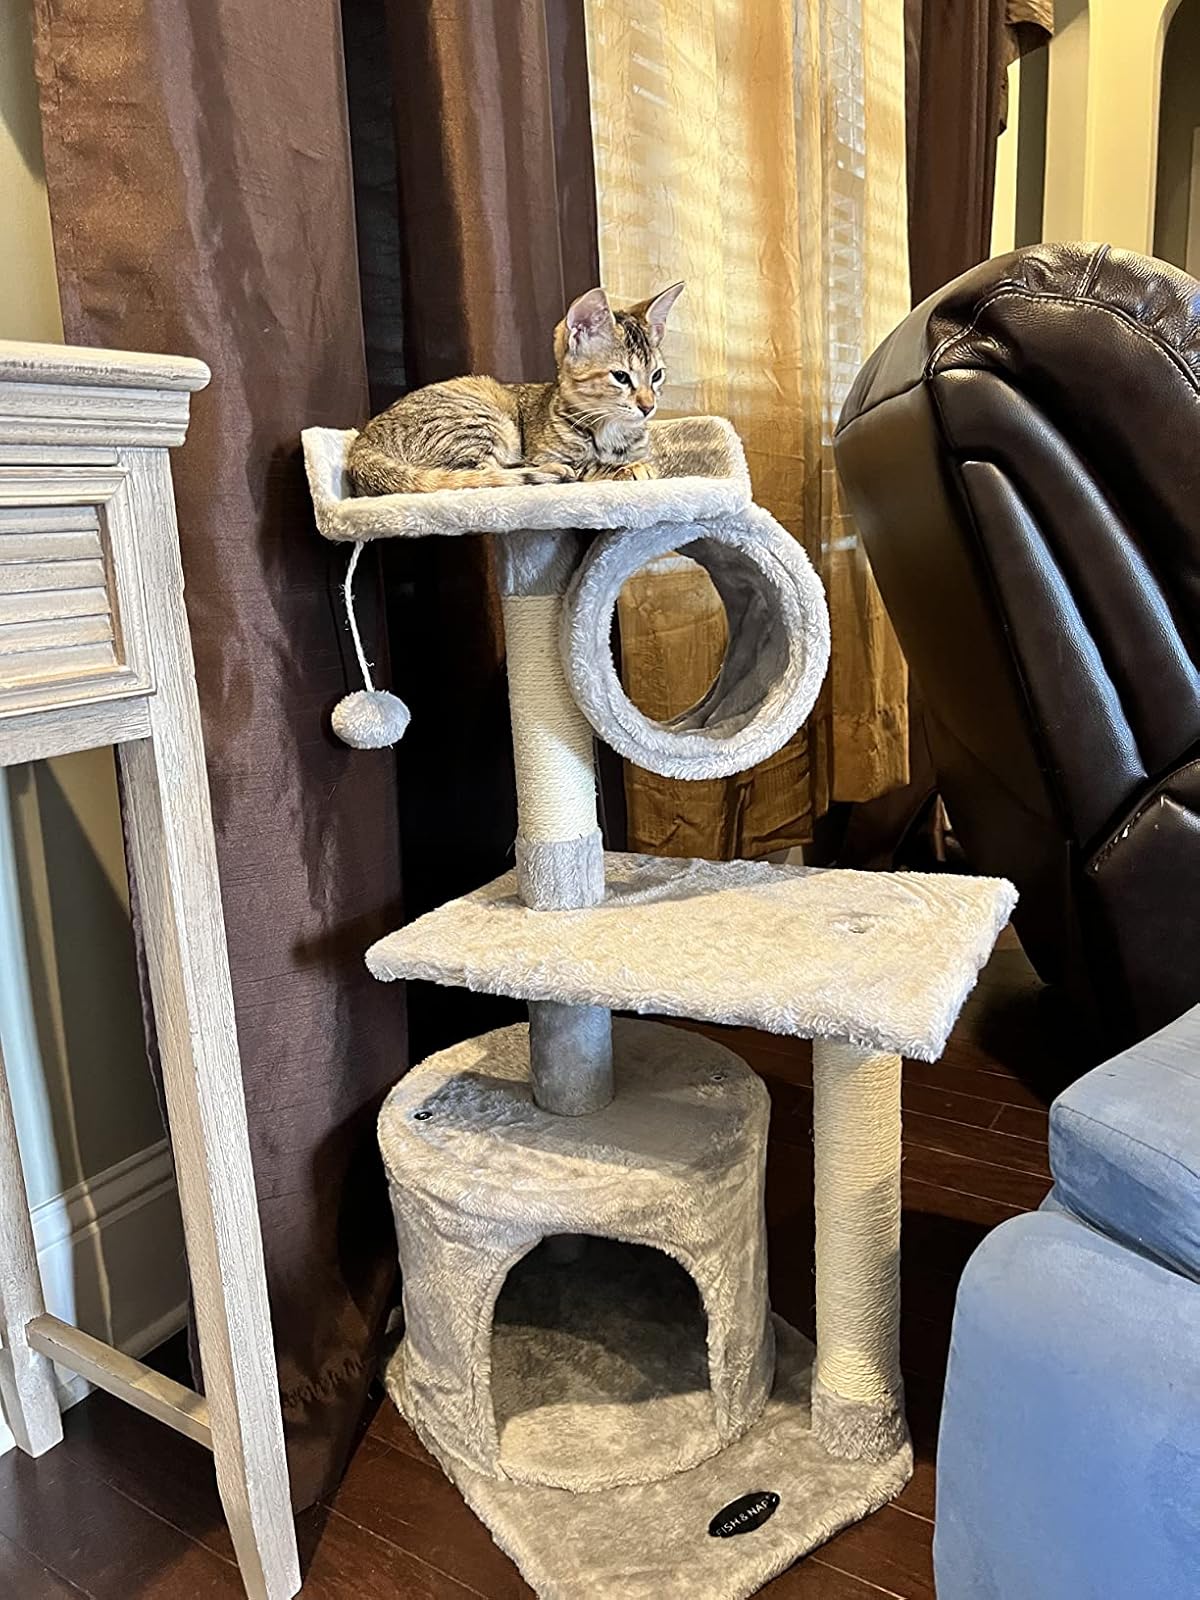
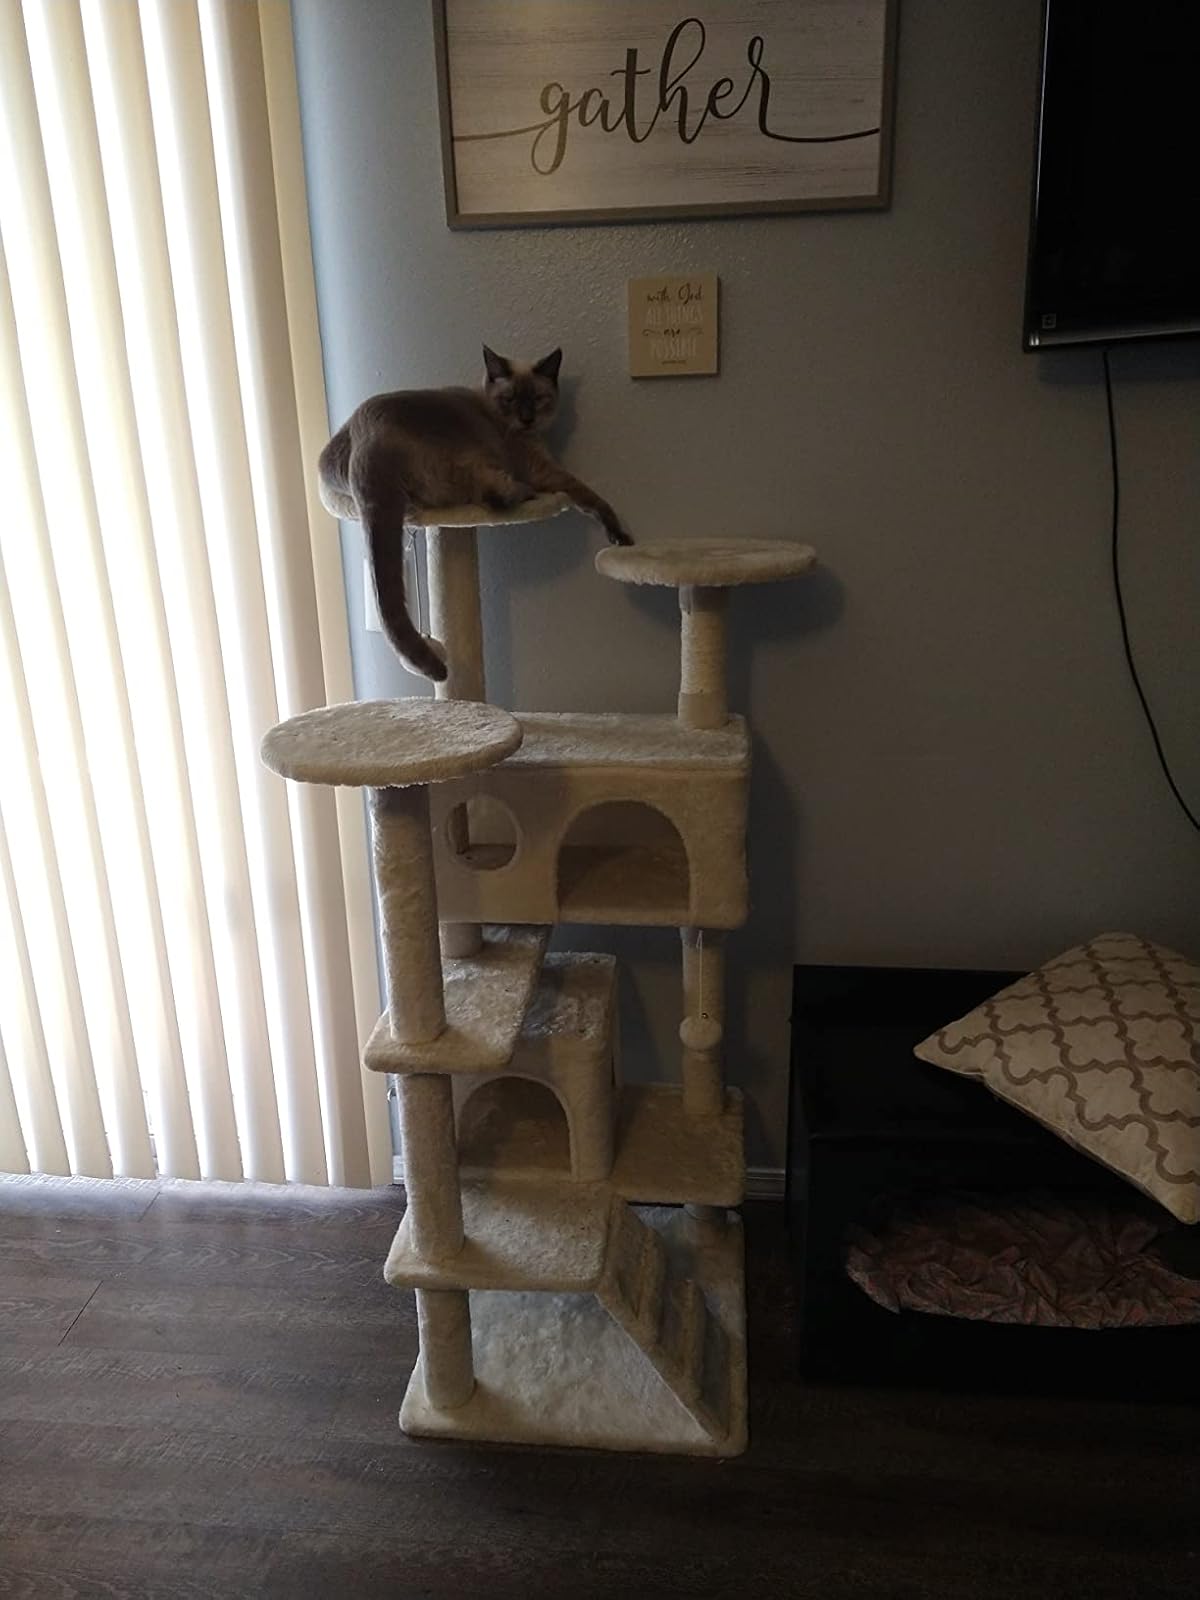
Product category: items_cat tree
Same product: no